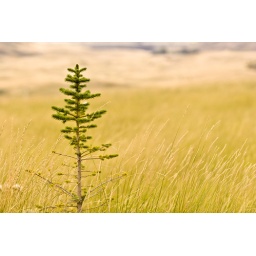
Single evergreen tree in a golden meadow